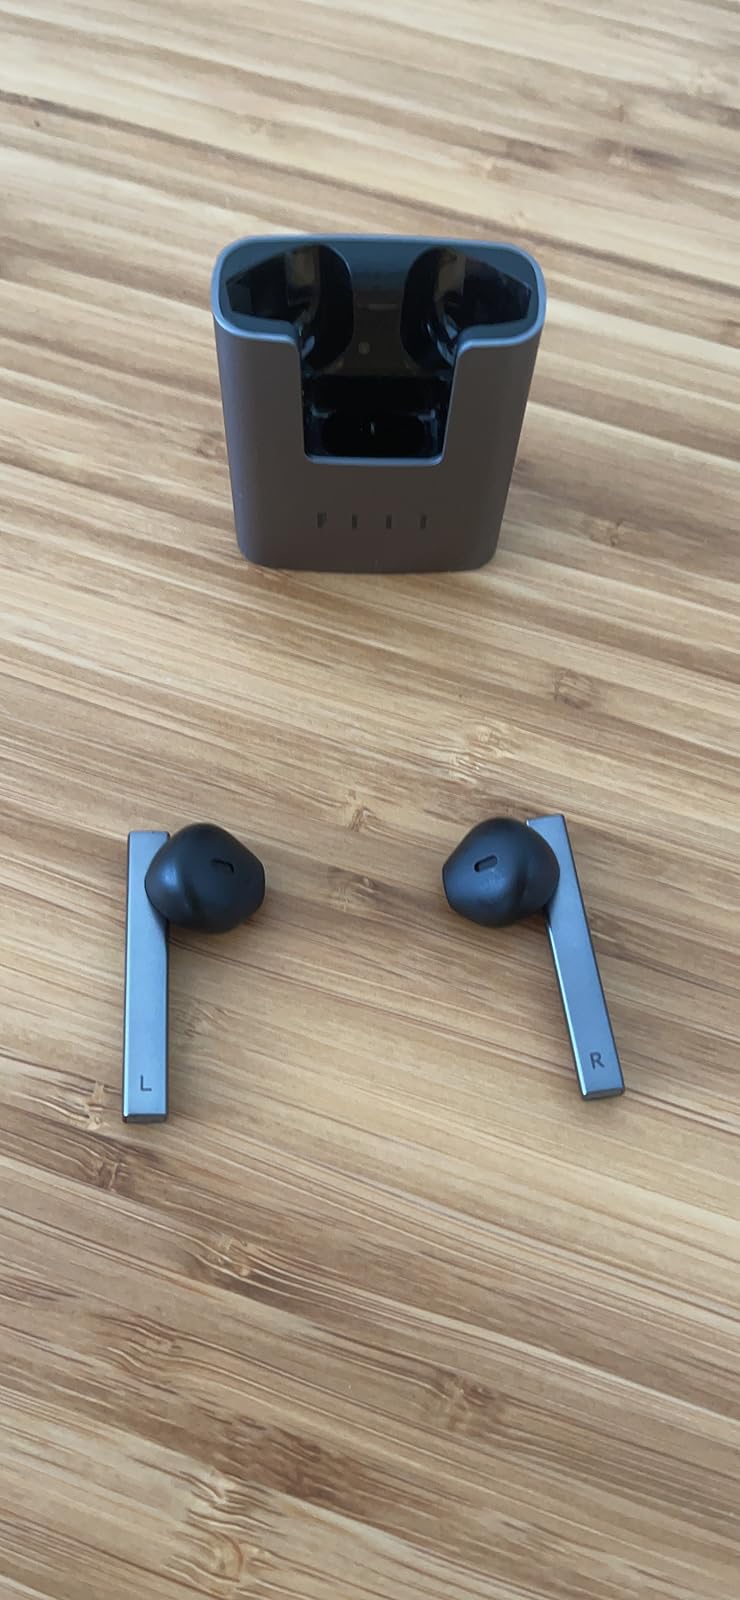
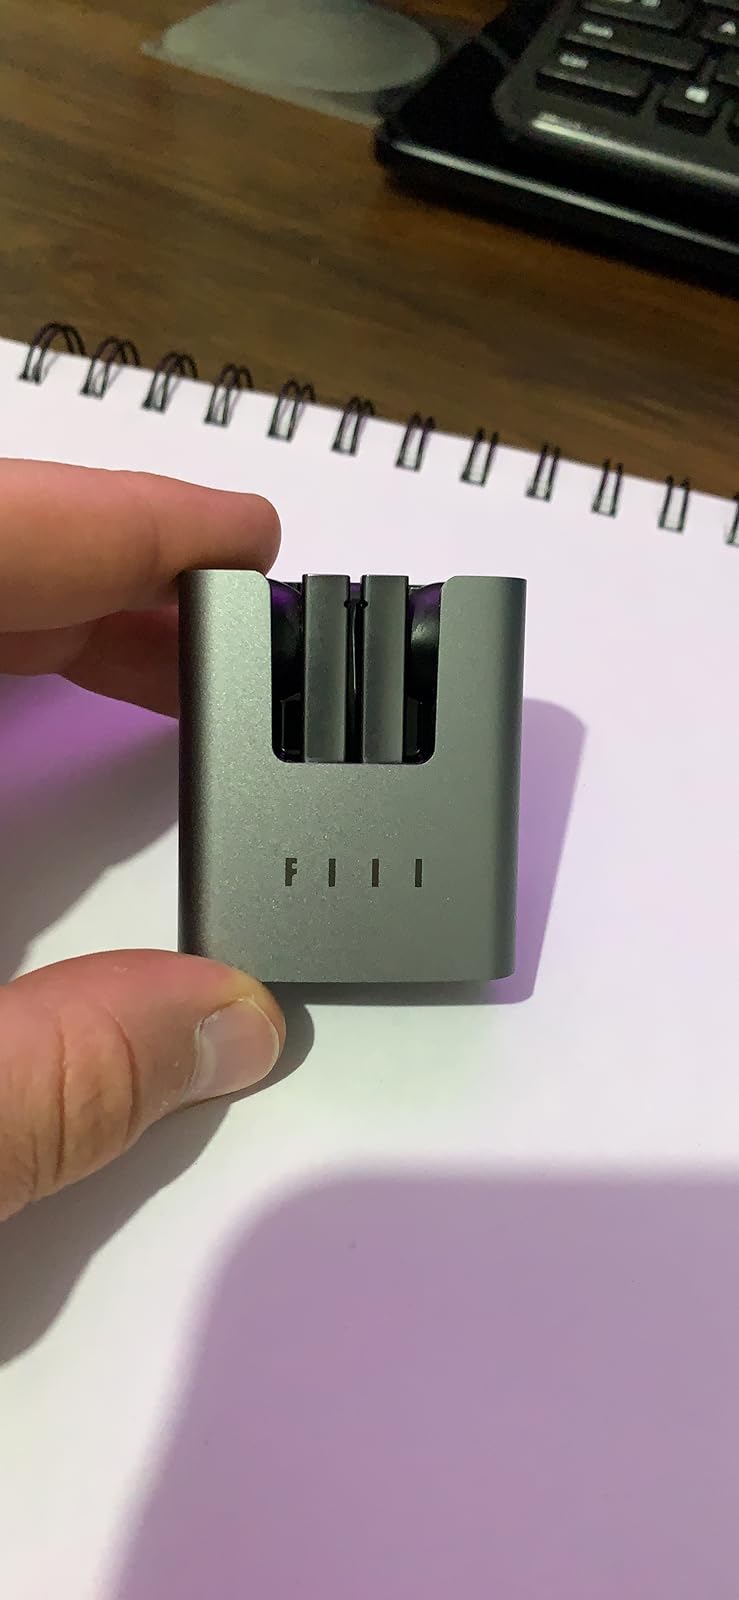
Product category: earbuds
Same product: yes